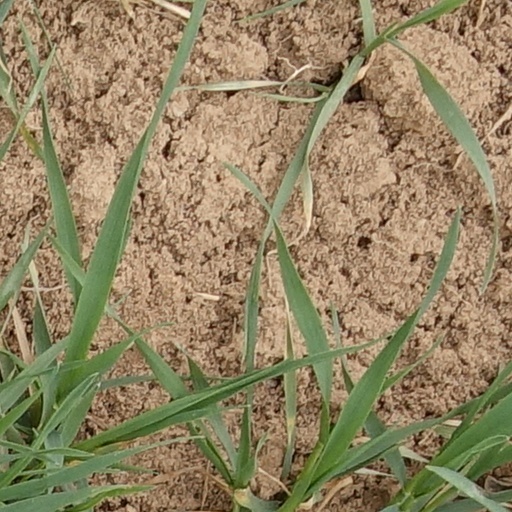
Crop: wheat